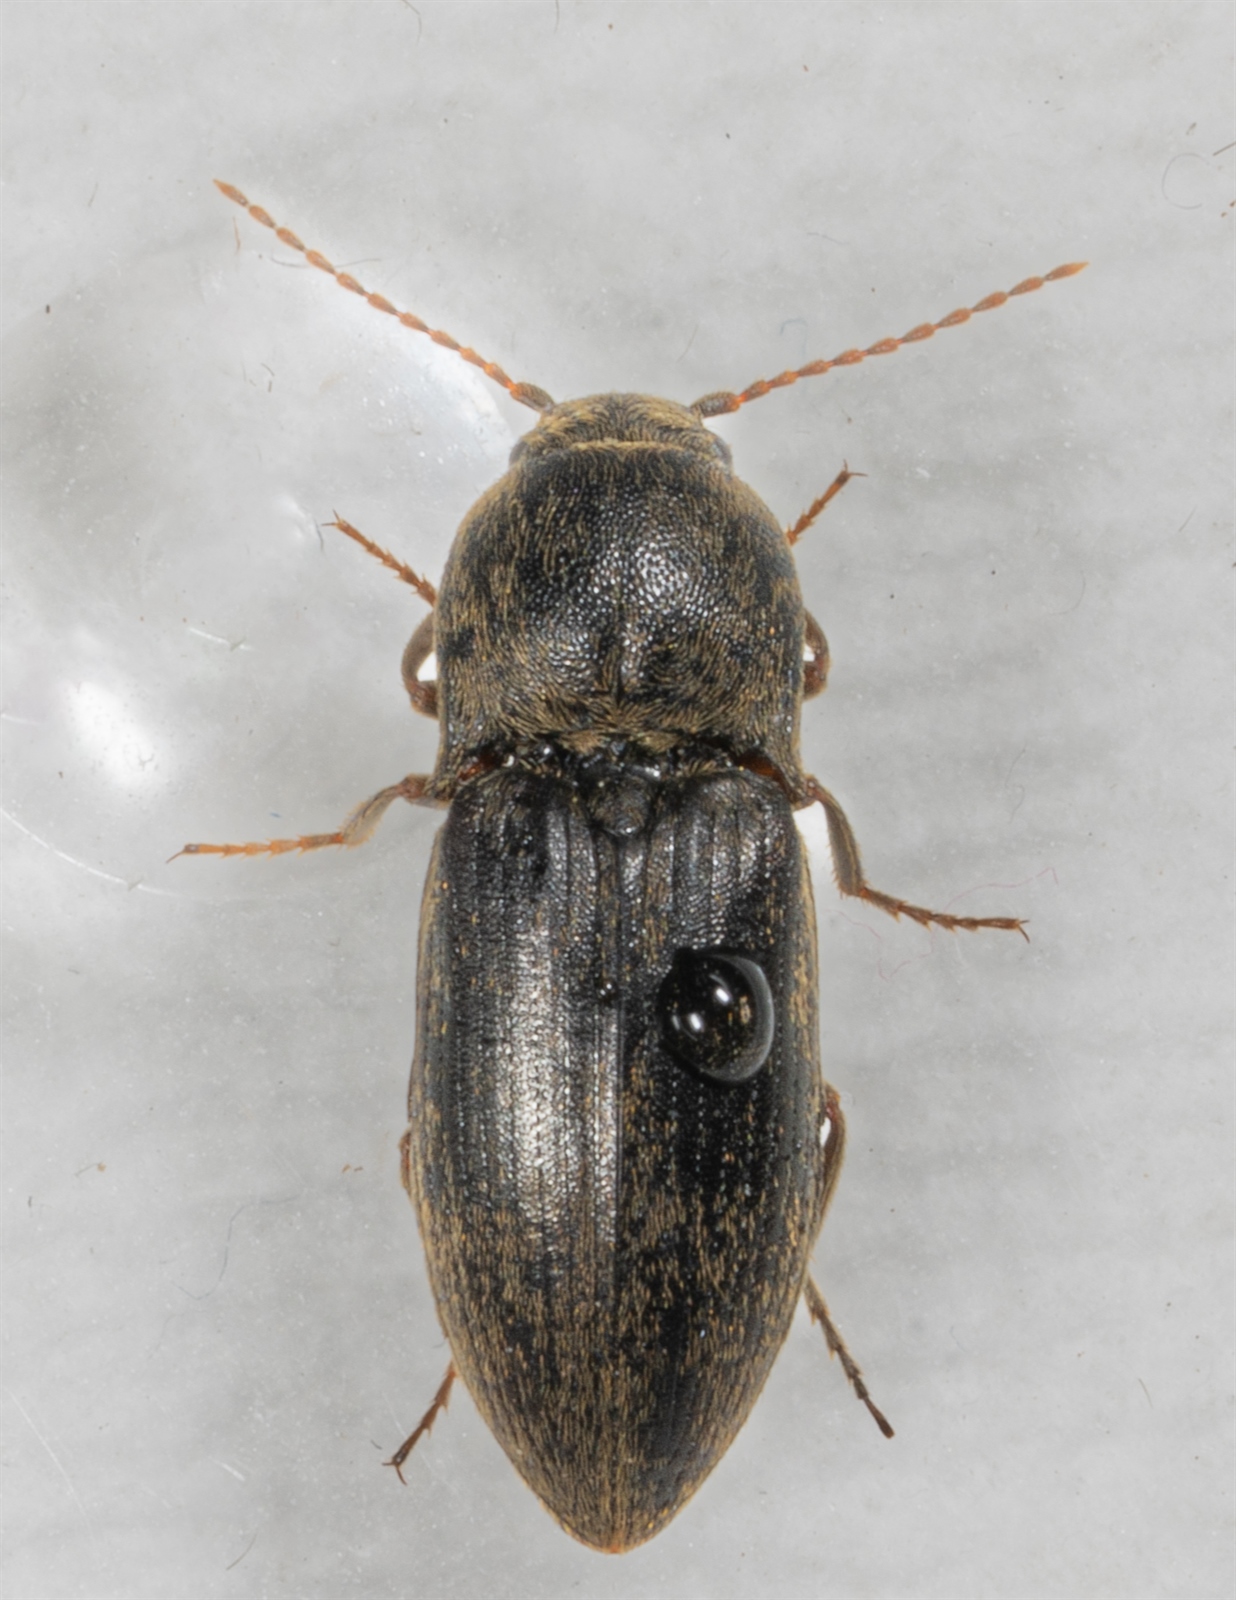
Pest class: clickbeetles_wireworms